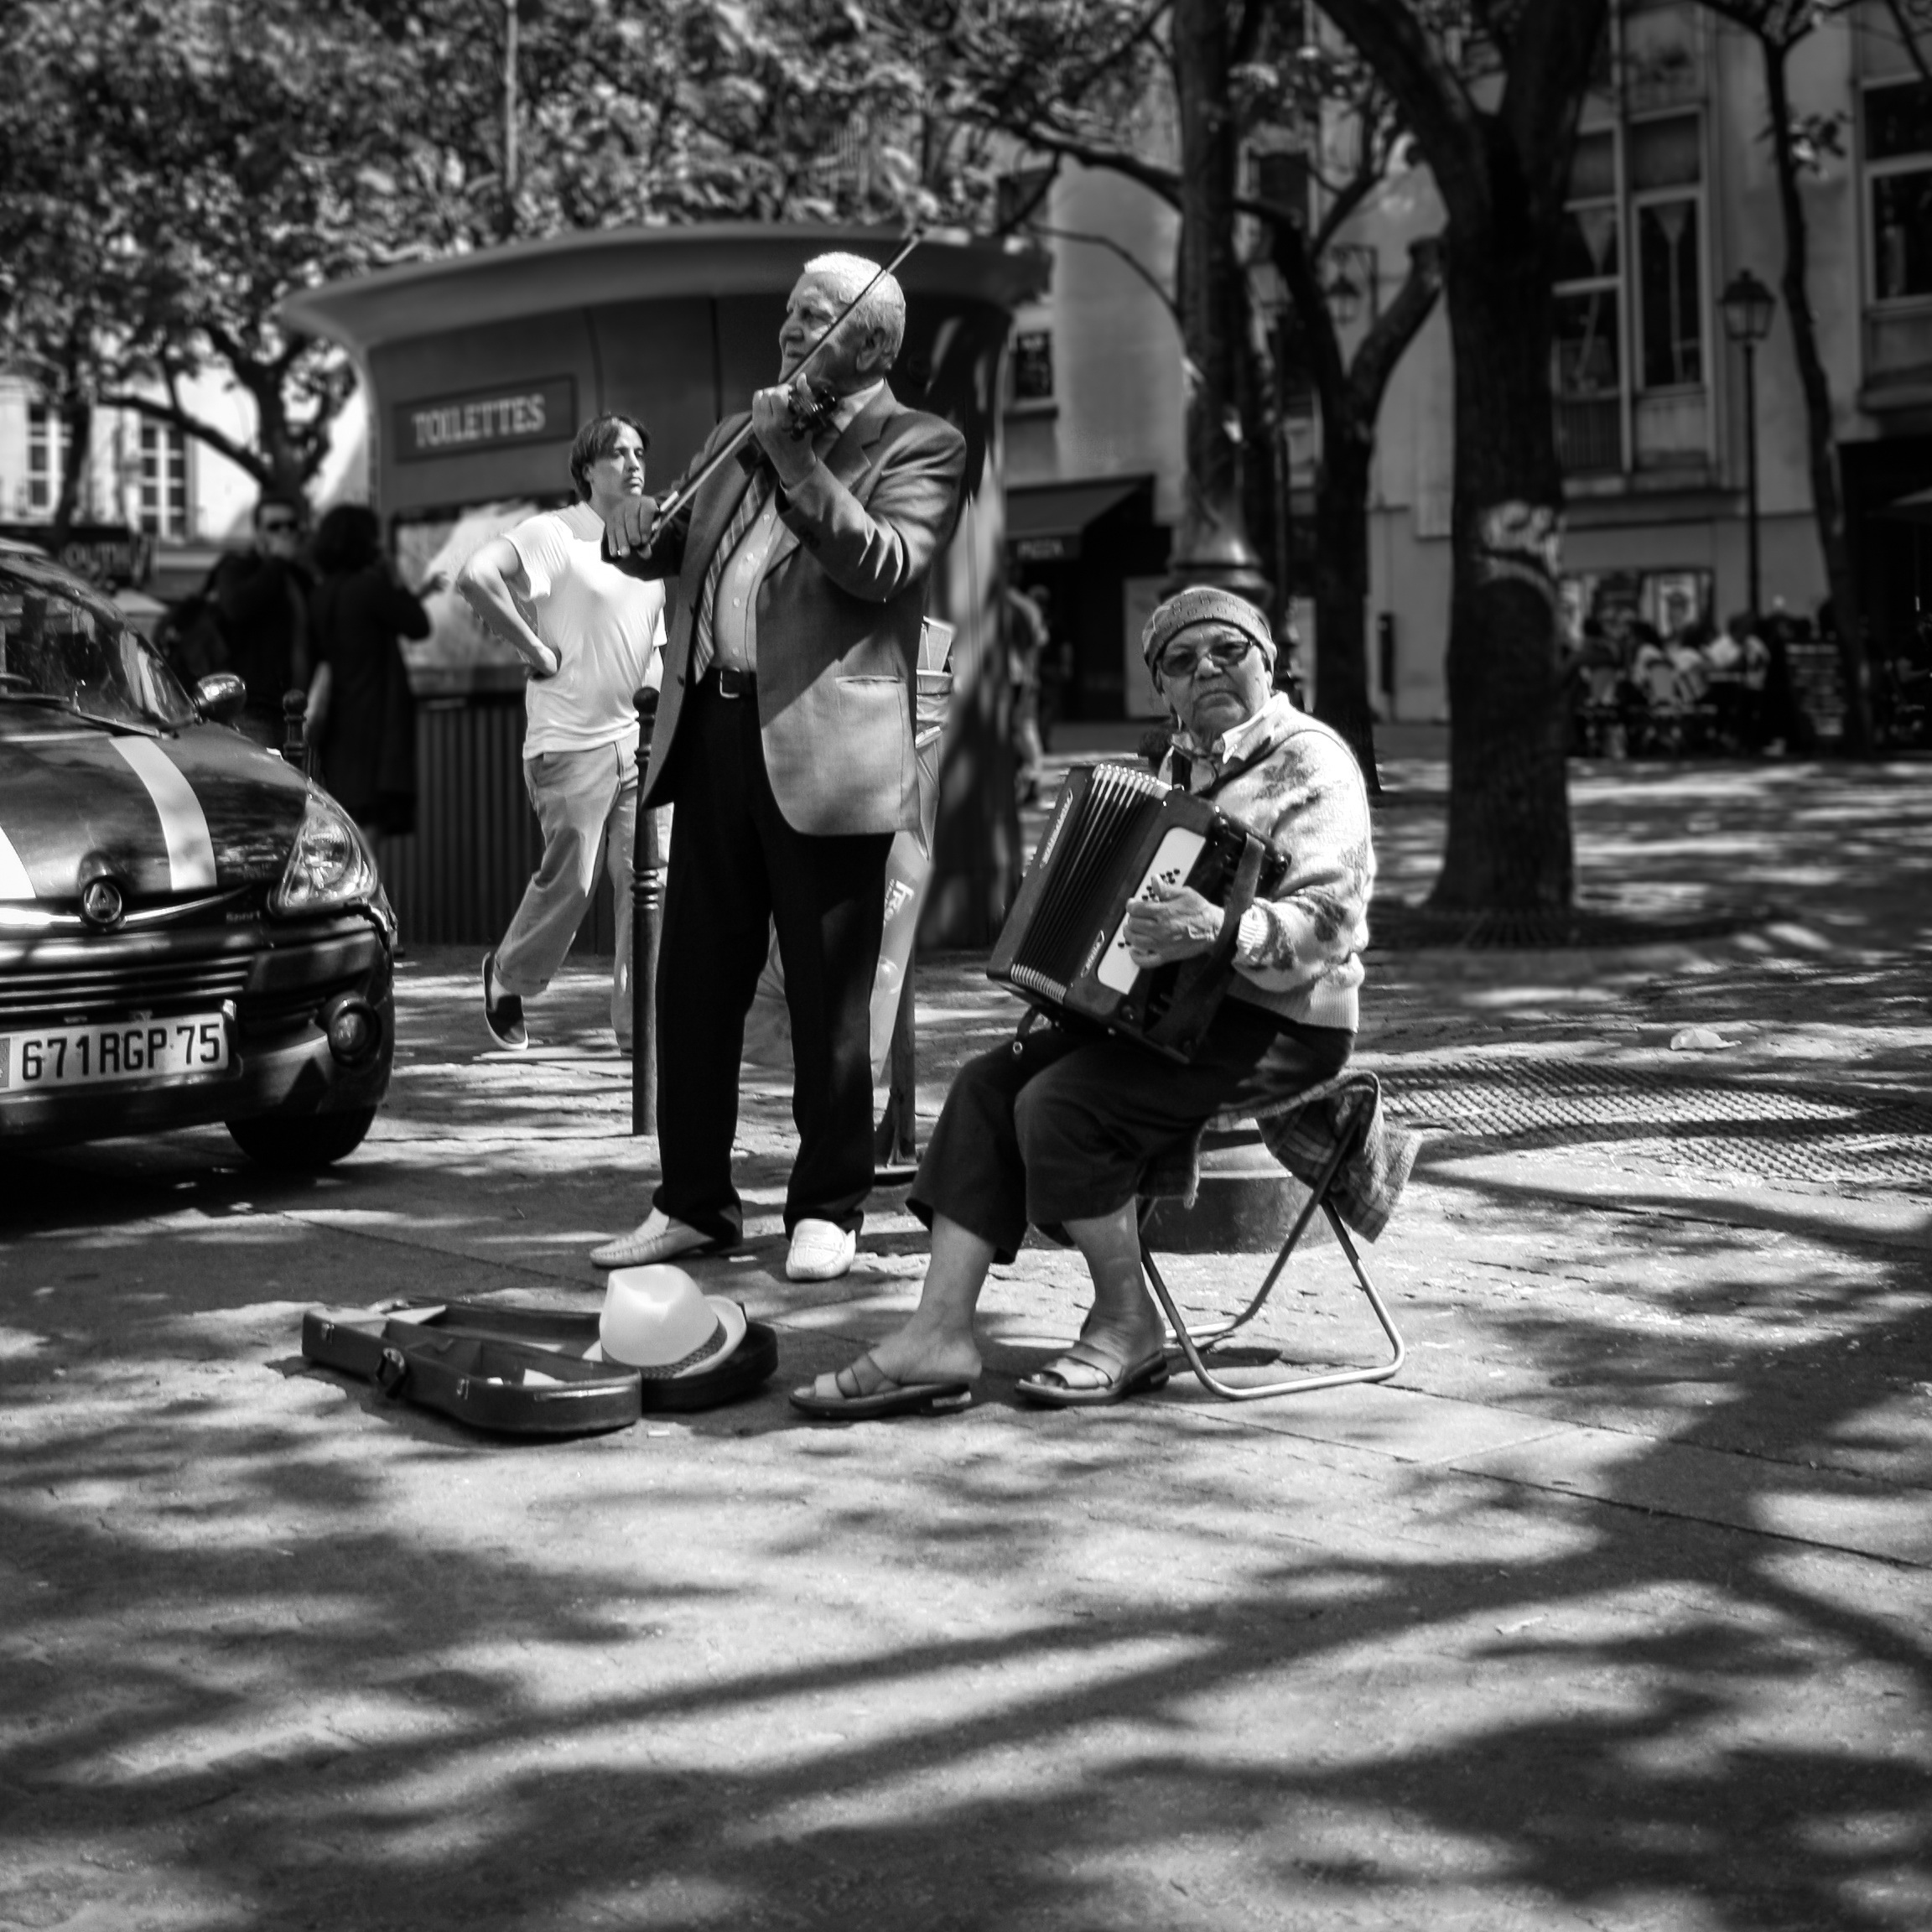
pedestrian, person, black and white, people, road, street, photography, paris, child, black, monochrome, infrastructure, photograph, character, accordion, street musician, monochrome photography, human positions